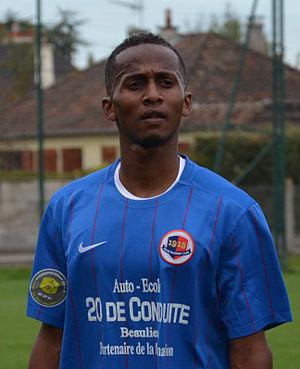
Photographie prise lors d'un match amical opposant les équipes réserves du Stade Malherbe de Caen et du Stade rennais sur l'un des terrains annexes du stade de Venoix le 13 septembre 2015. Ici, Chaker Alhadhur.
Chaker Alhadhur, né le 4 décembre 1991 à Nantes est un footballeur international comorien, évoluant au poste d'arrière latéral droit ou gauche à la Berrichonne de Châteauroux.